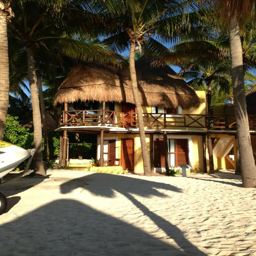
we are just very happy to be here .